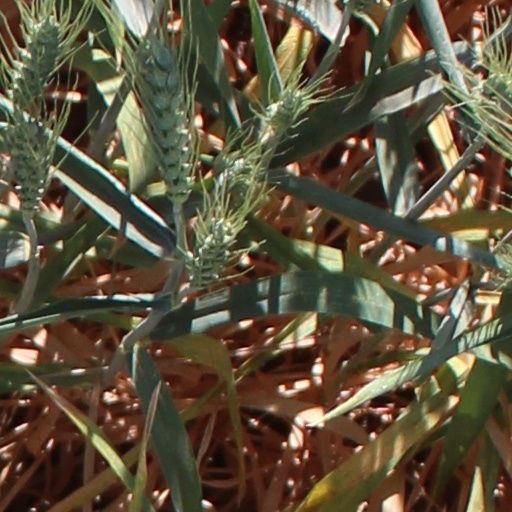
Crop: wheat